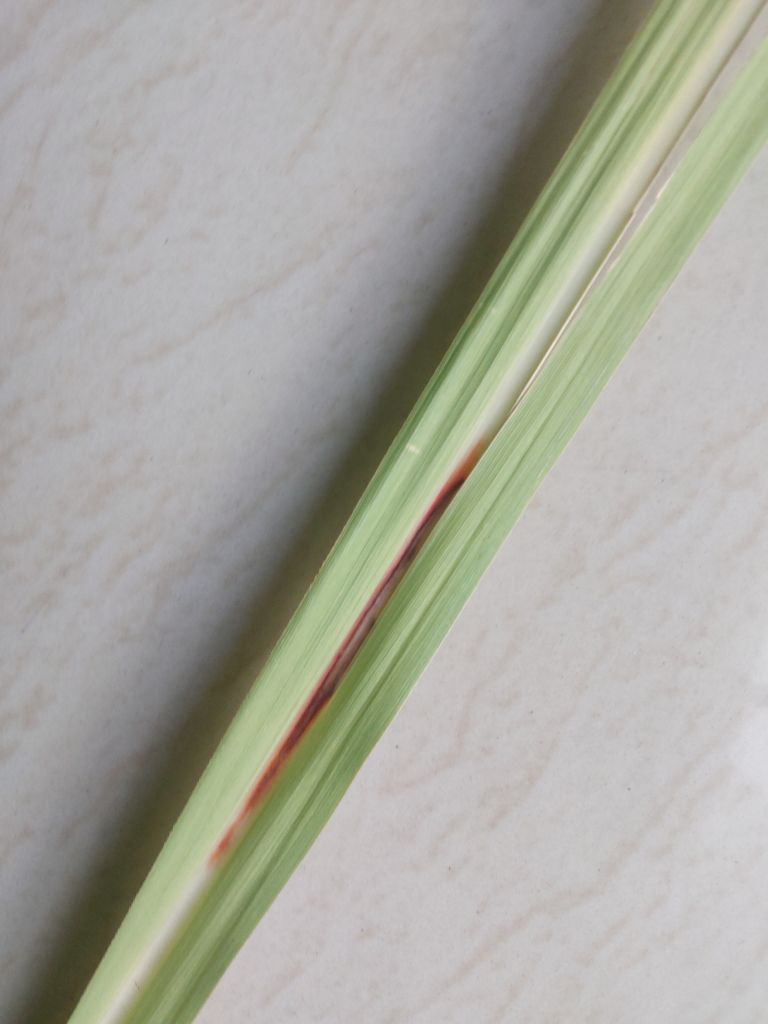
Label: Brown Spot